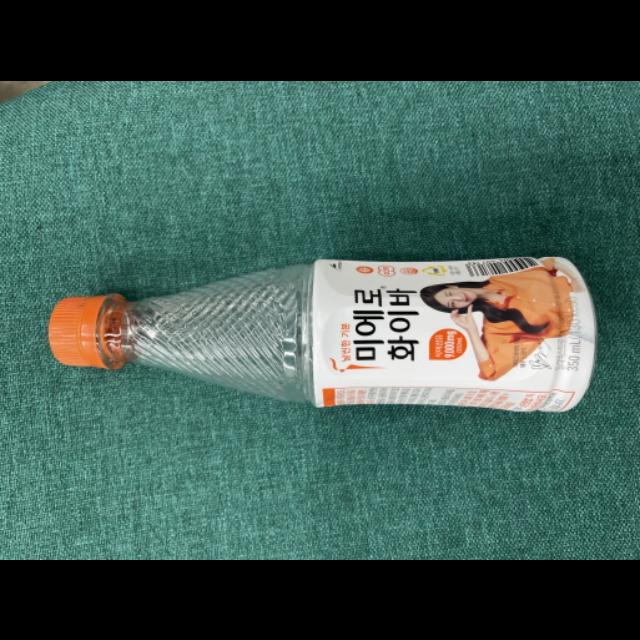
Label: bottles